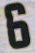
Number: 6